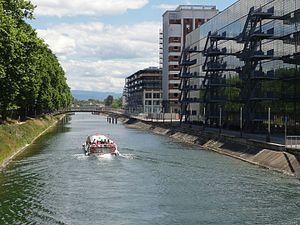
Alsace, Bas-Rhin, Strasbourg, Canal du Rhône au Rhin, Bassin d'Austerlitz.